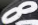
Number: 8